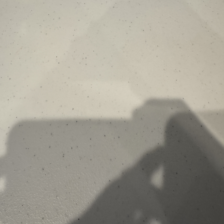
Label: no pen